Ashokan Edicts in Delhi

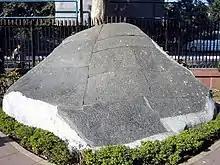
Replica of Ashoka's Major Rock Edict at Girnar, Gujarat, displayed at the entrance to the National Museum, Delhi

Ashokan edicts are significant for the message they convey on the teachings of Buddhism. They have been found across his empire, written in several languages and scripts, but most of those found in India are written in Prakrit, using the Brahmi script. To spread the message in the north-western of the empire, edicts were written in Kharoshti script. Bilingual and bi-scriptural edicts have also been discovered in Kandahar and Afghanistan, written in Greek and Aramaic. Ashokan edicts written on rocks or pillars are considered unique and permanent as compared to the palm leaf or bark writings (perishable materials) of the past during the Harappan civilization, or even early Mauryan Empire edicts. The Brahmi script was not deciphered until 1837, by James Prinsep, an Indian antiquarian. The edicts of Ashoka deal with codes of conduct in respect of moral and religious views, as his personal messages.